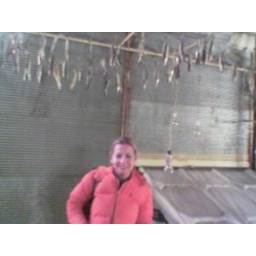
me in fish market very late at nite